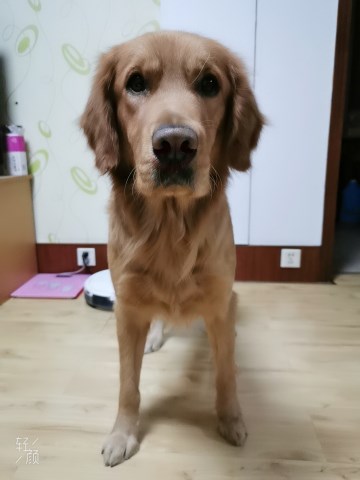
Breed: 5355-n000126-golden_retriever